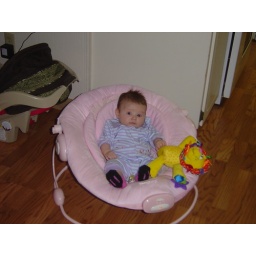
Addie in pink chair